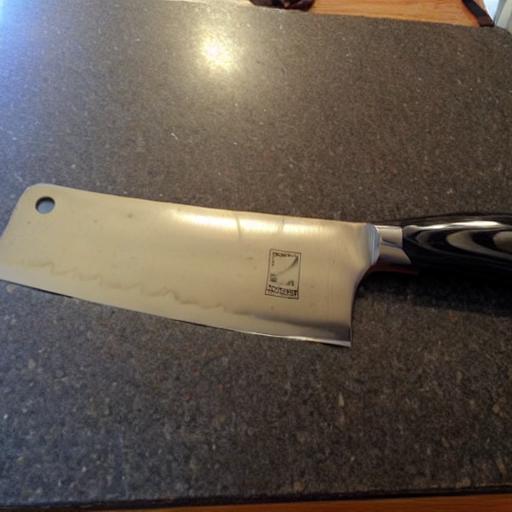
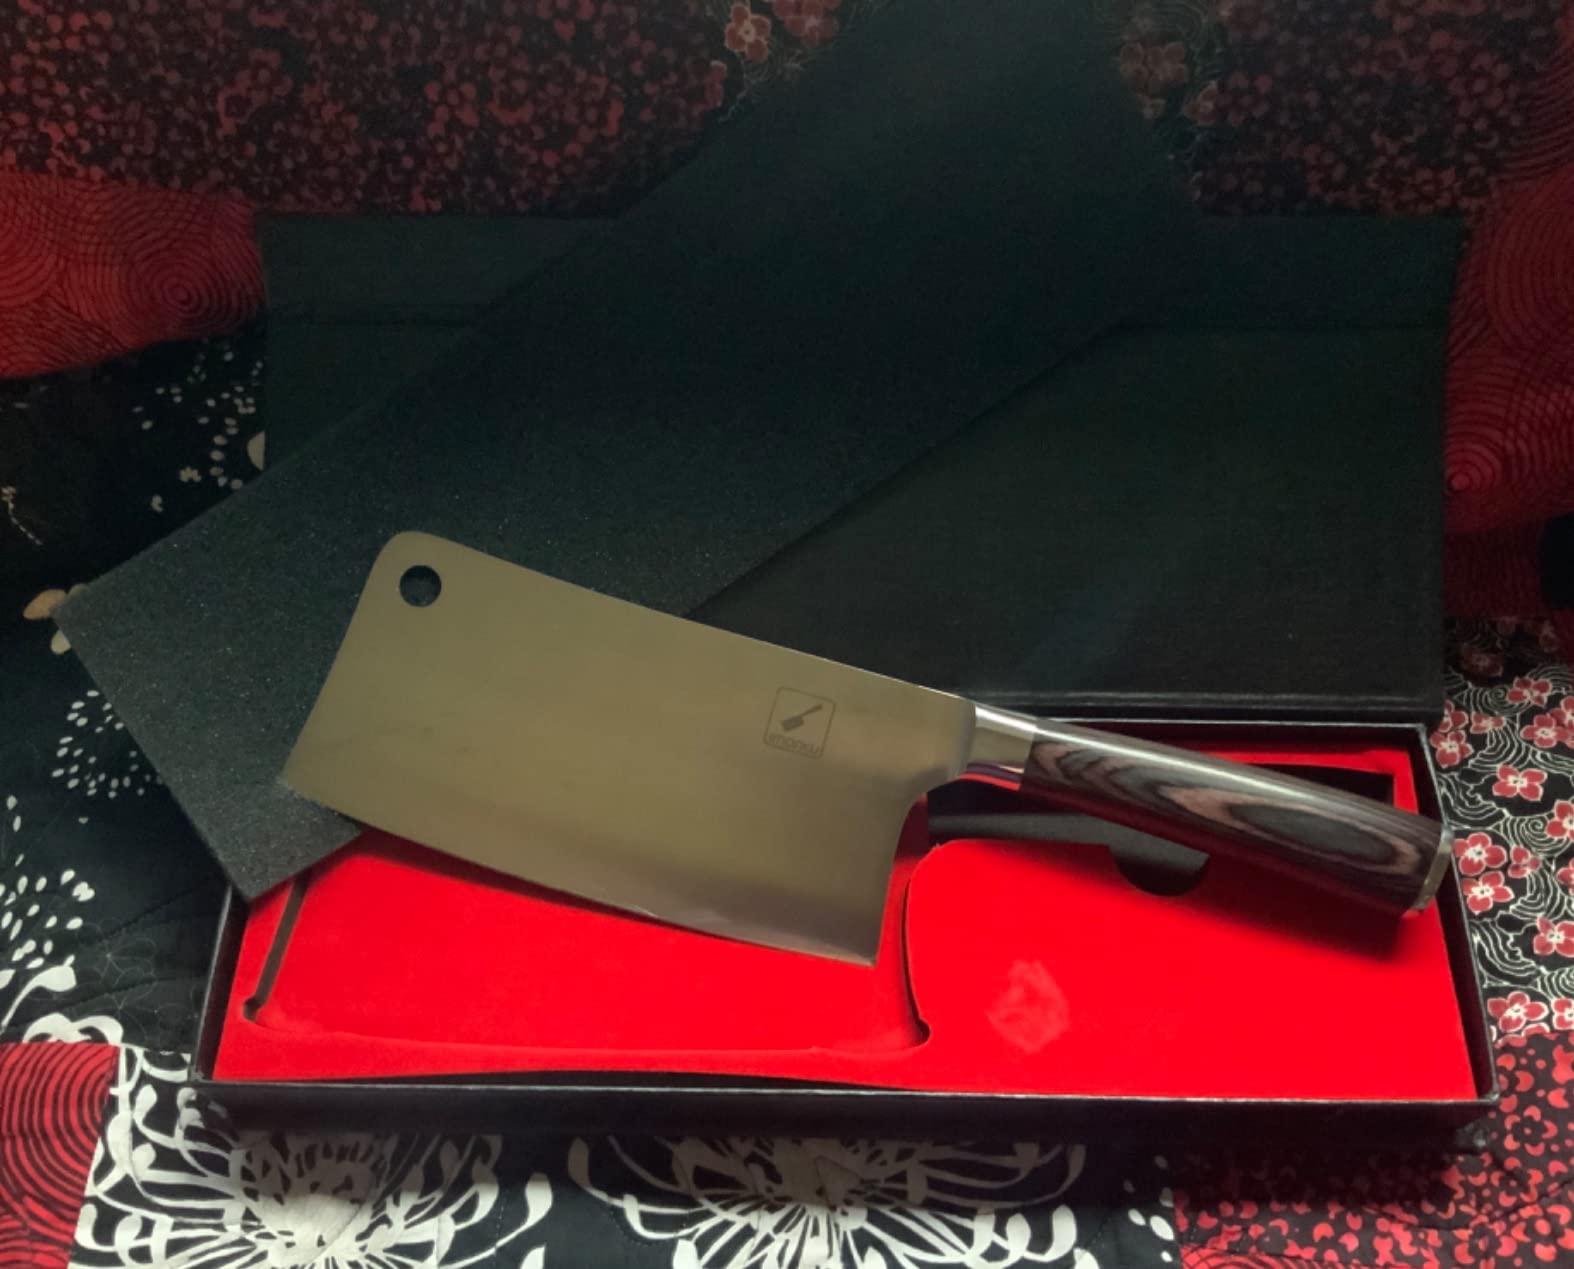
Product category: items_knife
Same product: no